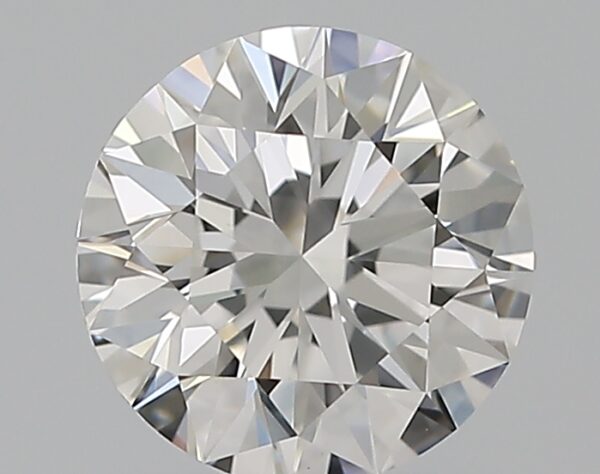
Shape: round
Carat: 1.03
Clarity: VS1
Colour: F
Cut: EX
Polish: EX
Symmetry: EX
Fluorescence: N
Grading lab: GIA
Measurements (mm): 6.43 x 6.46 x 4.04